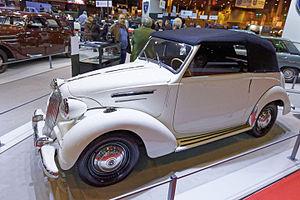
La Simca 8 est une automobile produite entre 1938 et 1951 sous licence, par le constructeur français Simca, filiale de l'italien Fiat.